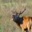
Label: deer